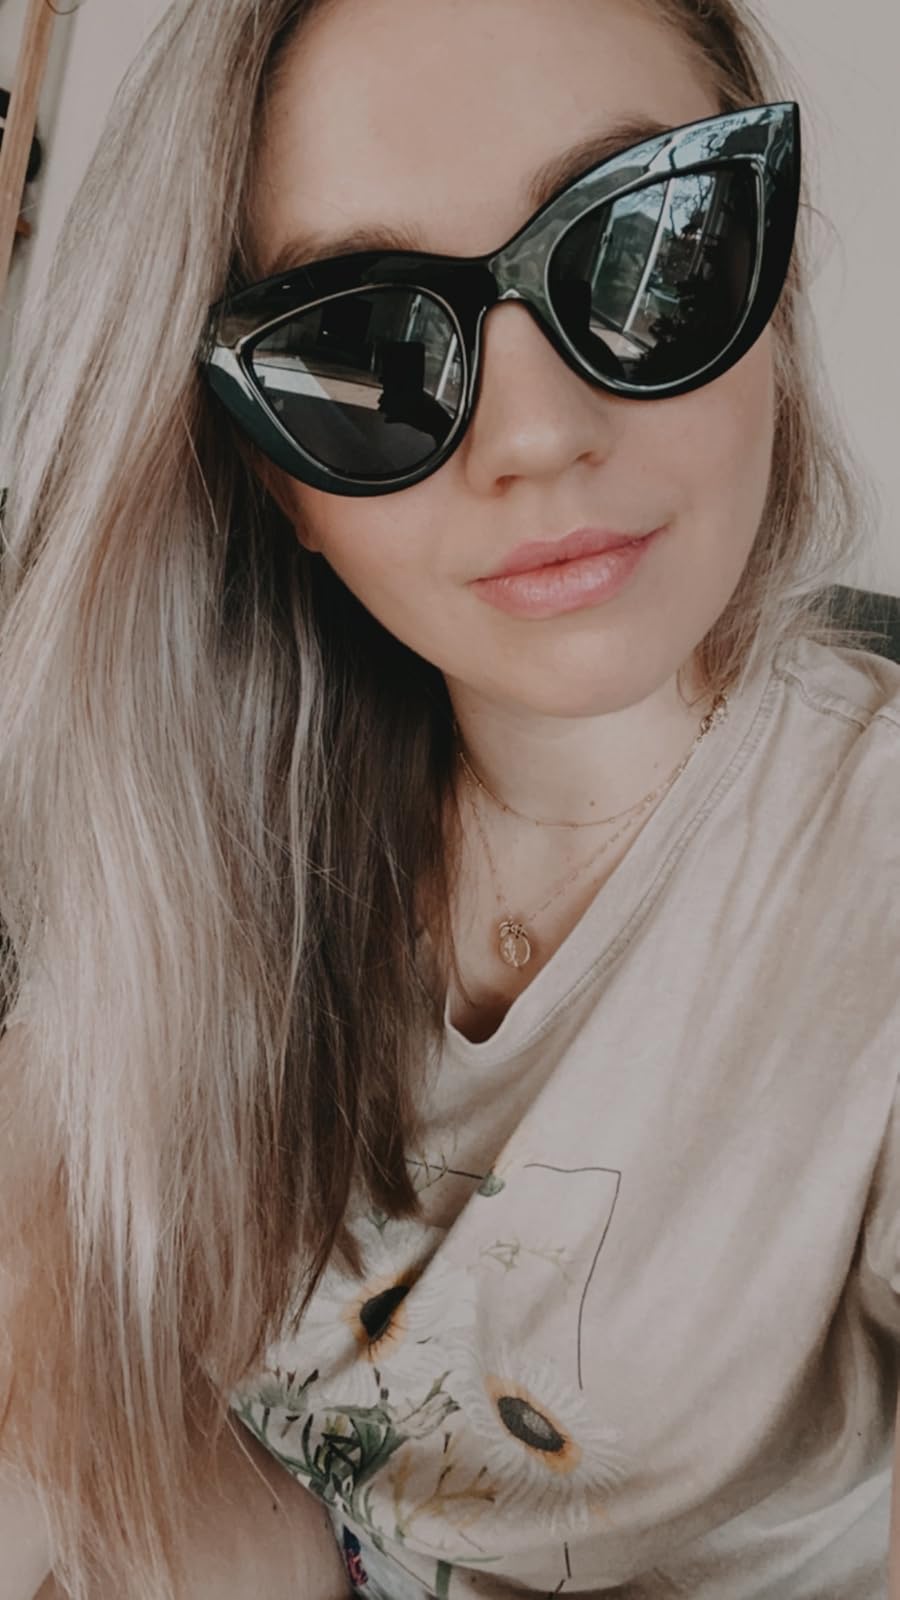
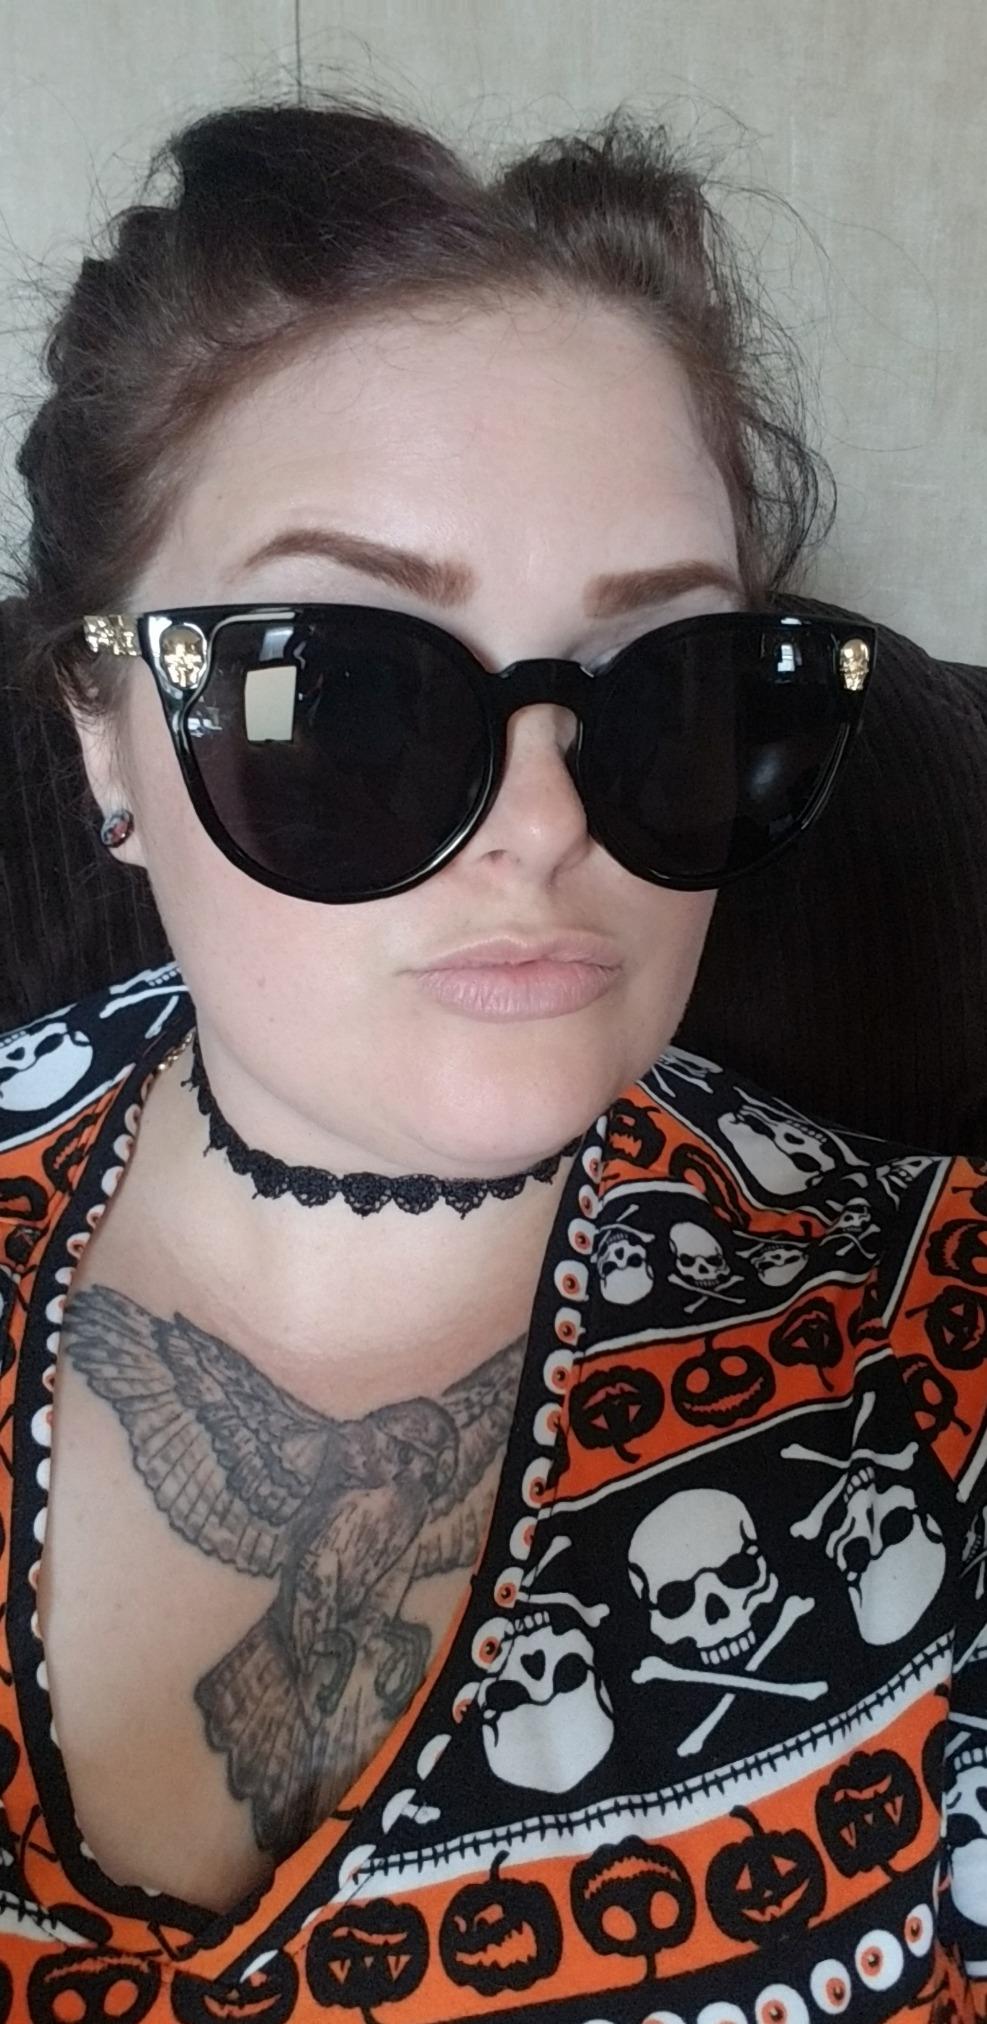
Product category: accessories_sunglasses
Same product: no